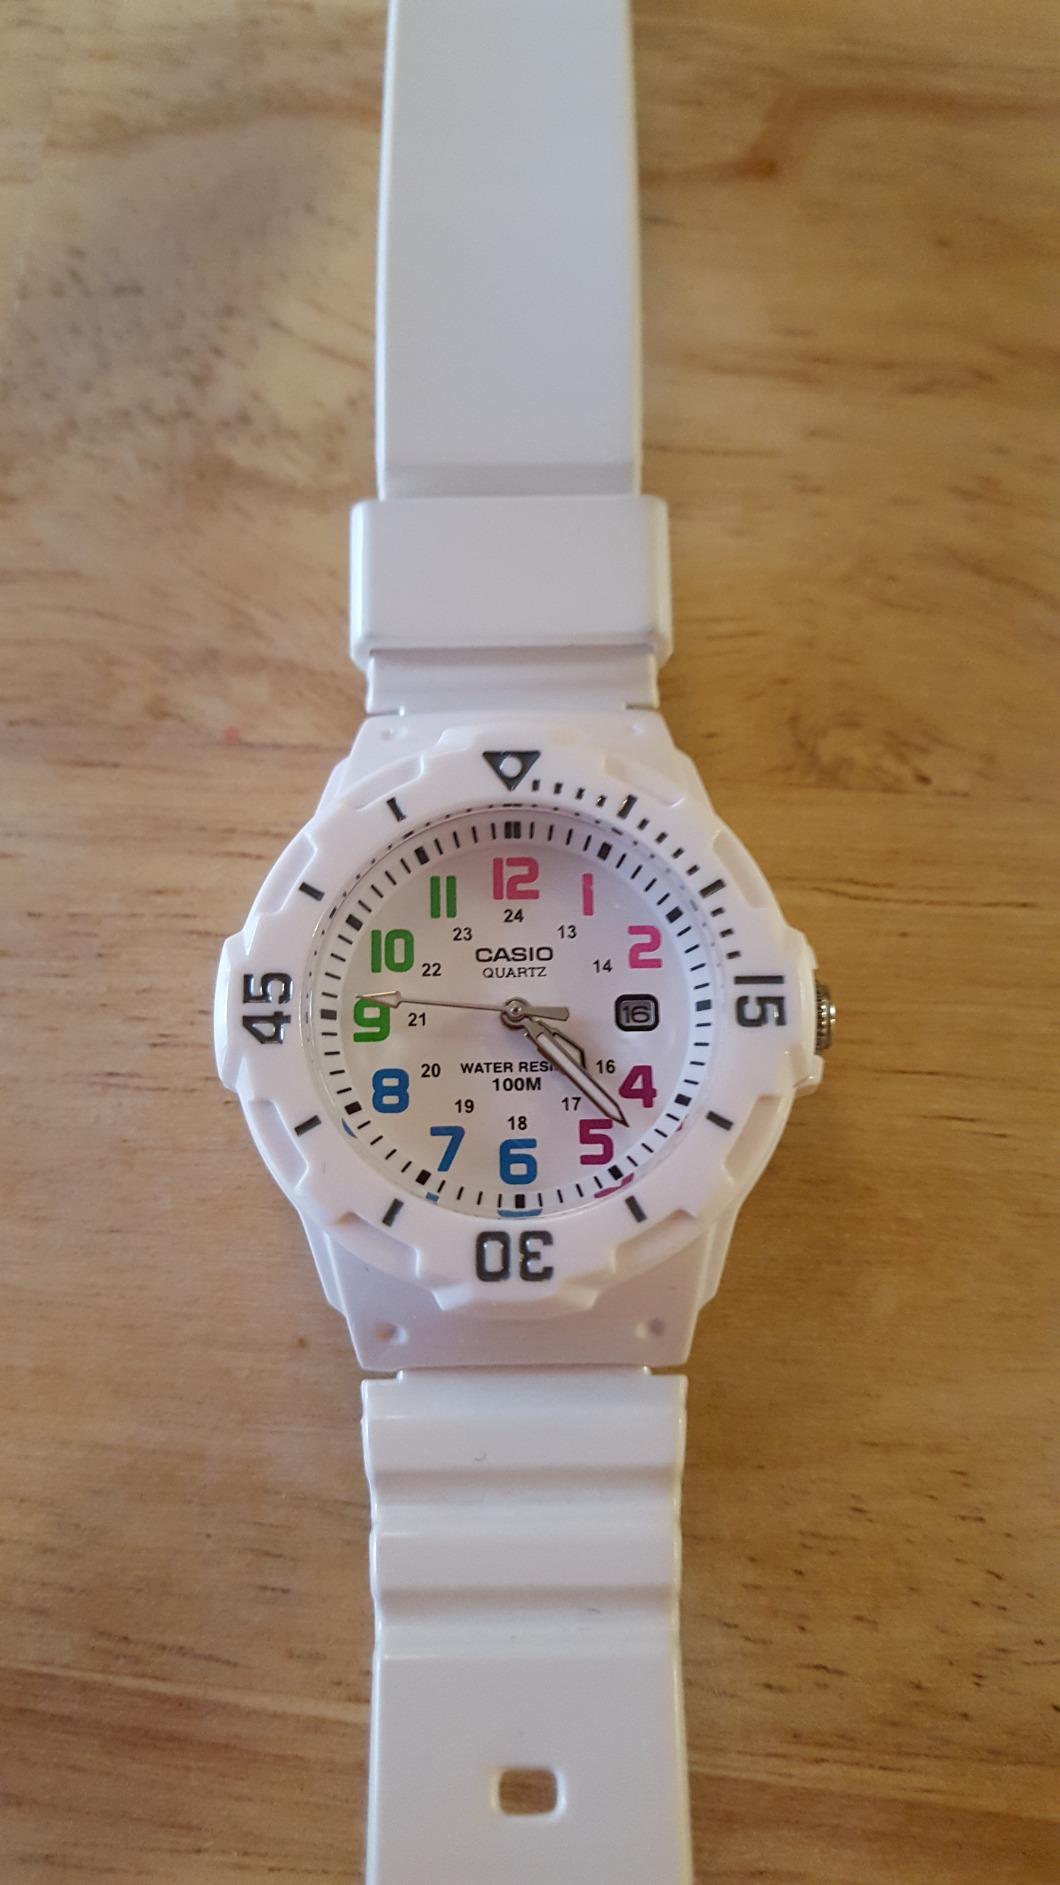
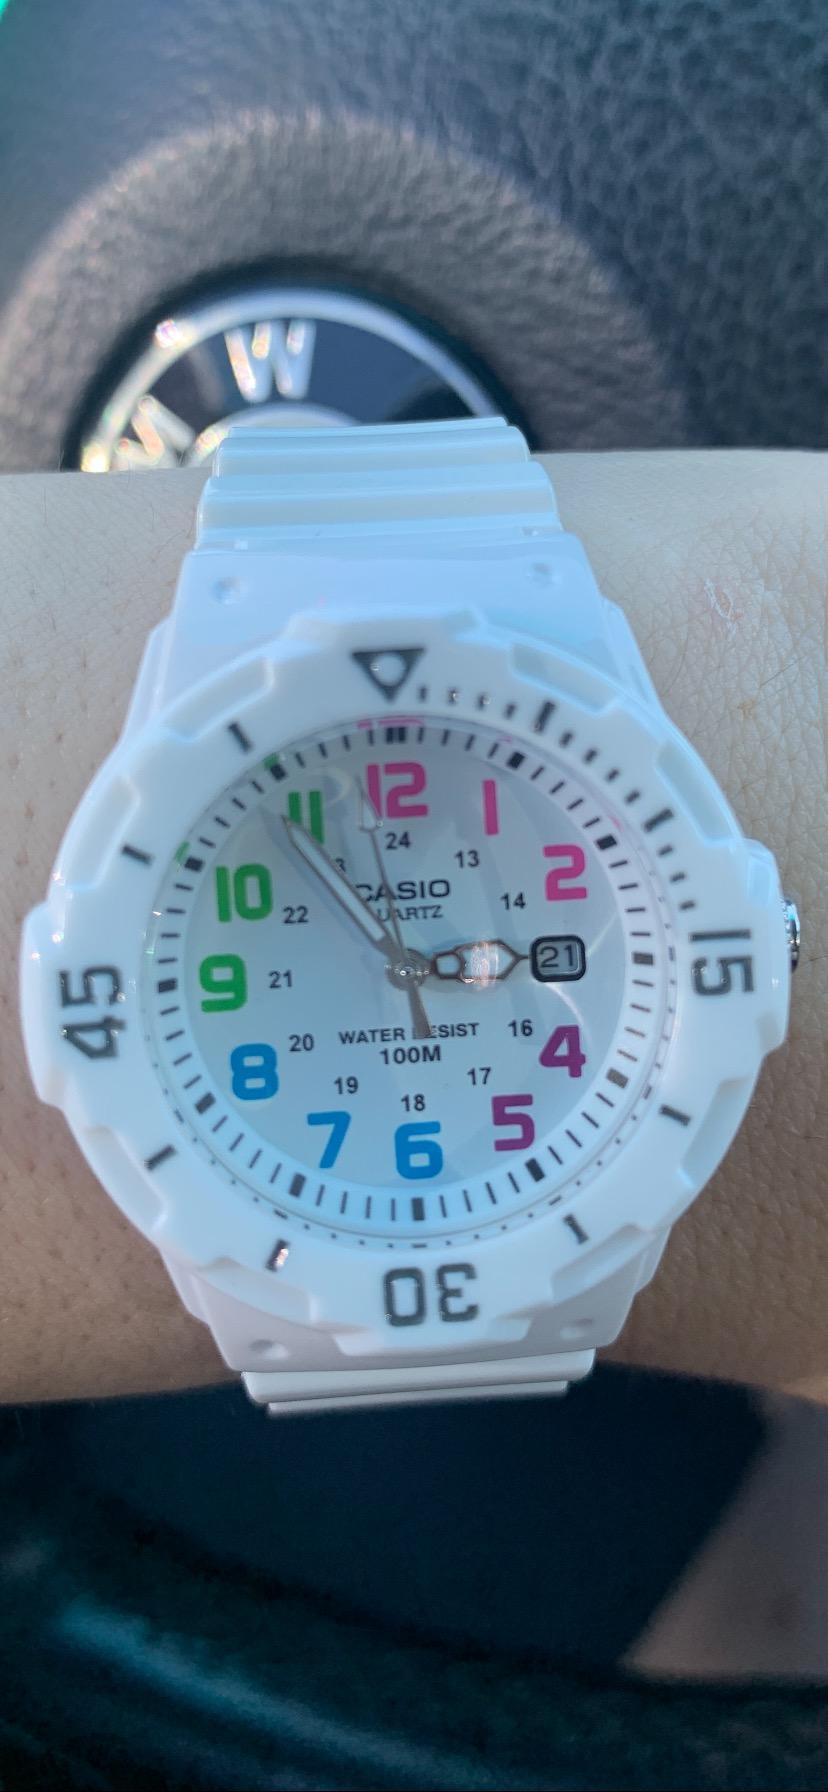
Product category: accessories_watch
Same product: yes